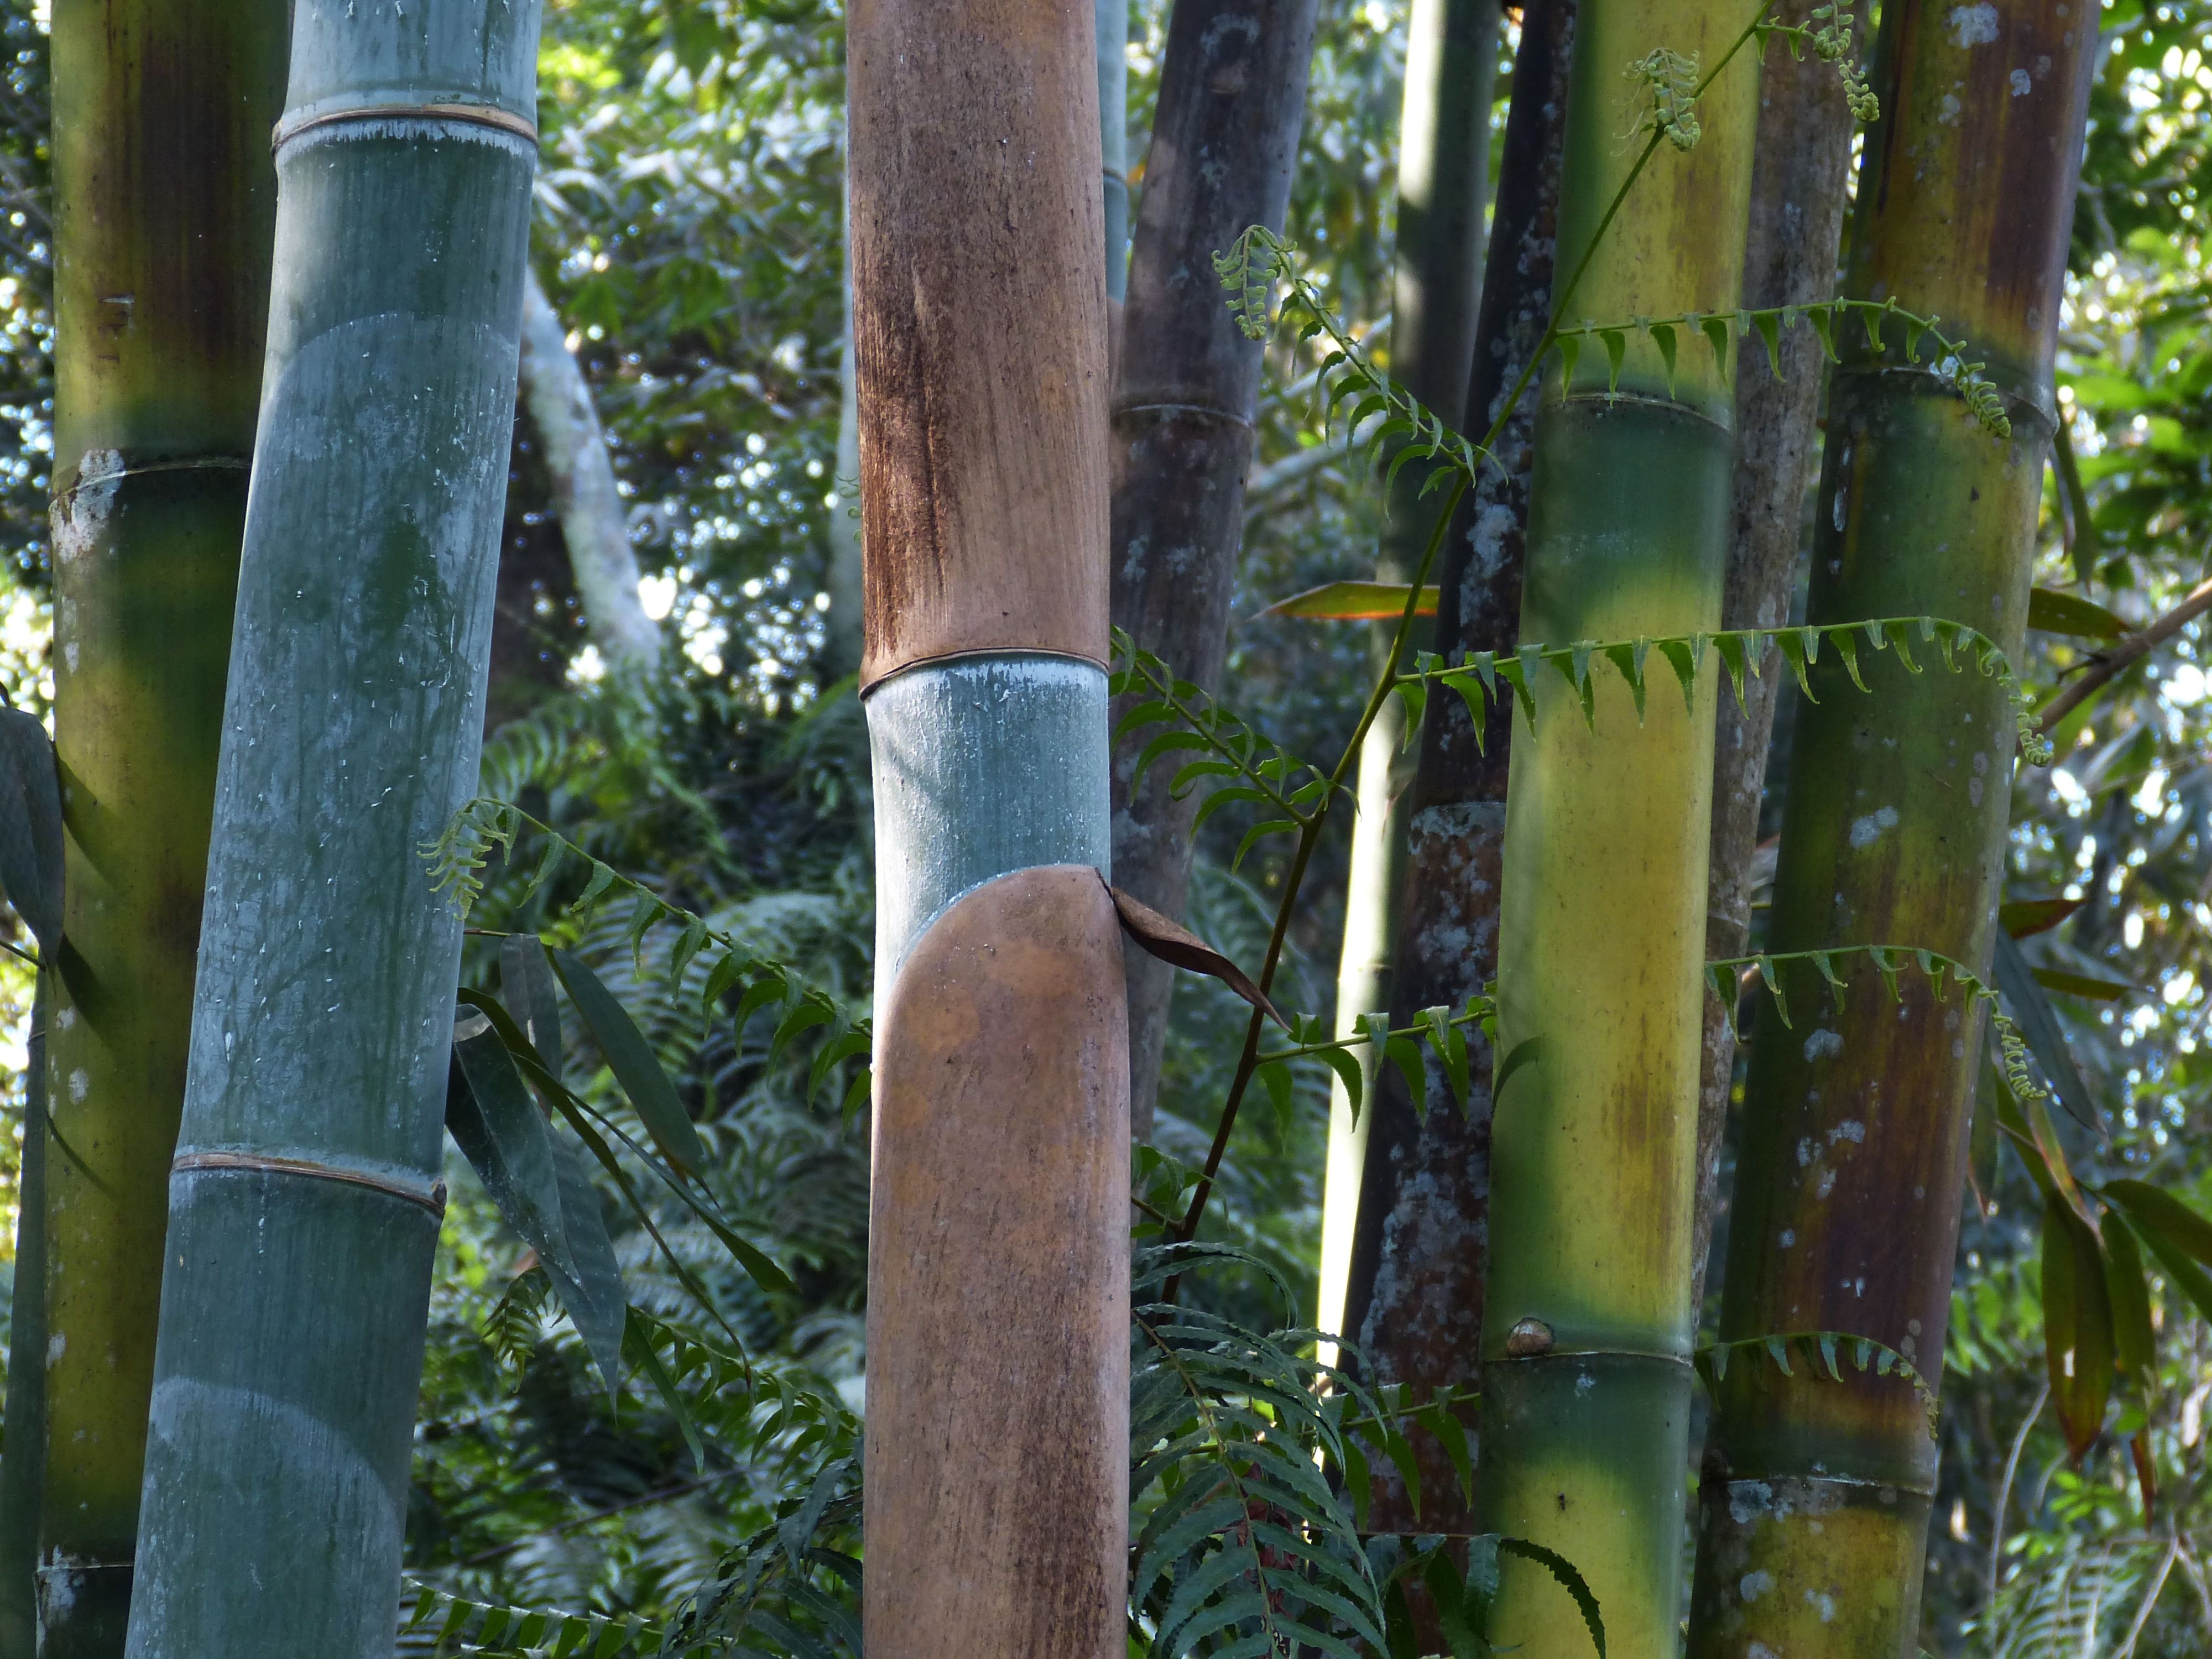
tree, forest, branch, plant, trunk, green, jungle, asia, botany, rainforest, grove, taiwan, woodland, habitat, bamboo, ecosystem, natural environment, plant stem, woody plant, landscape nature